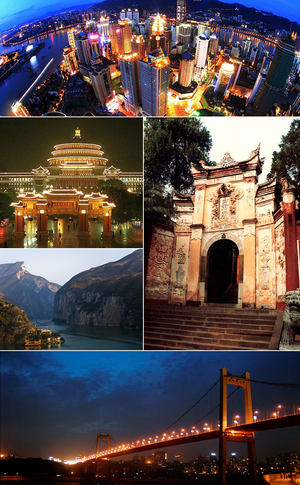
Chongqing, surnommée la ville-montagne, est une municipalité de la République populaire de Chine, anciennement une ville de la province du Sichuan.